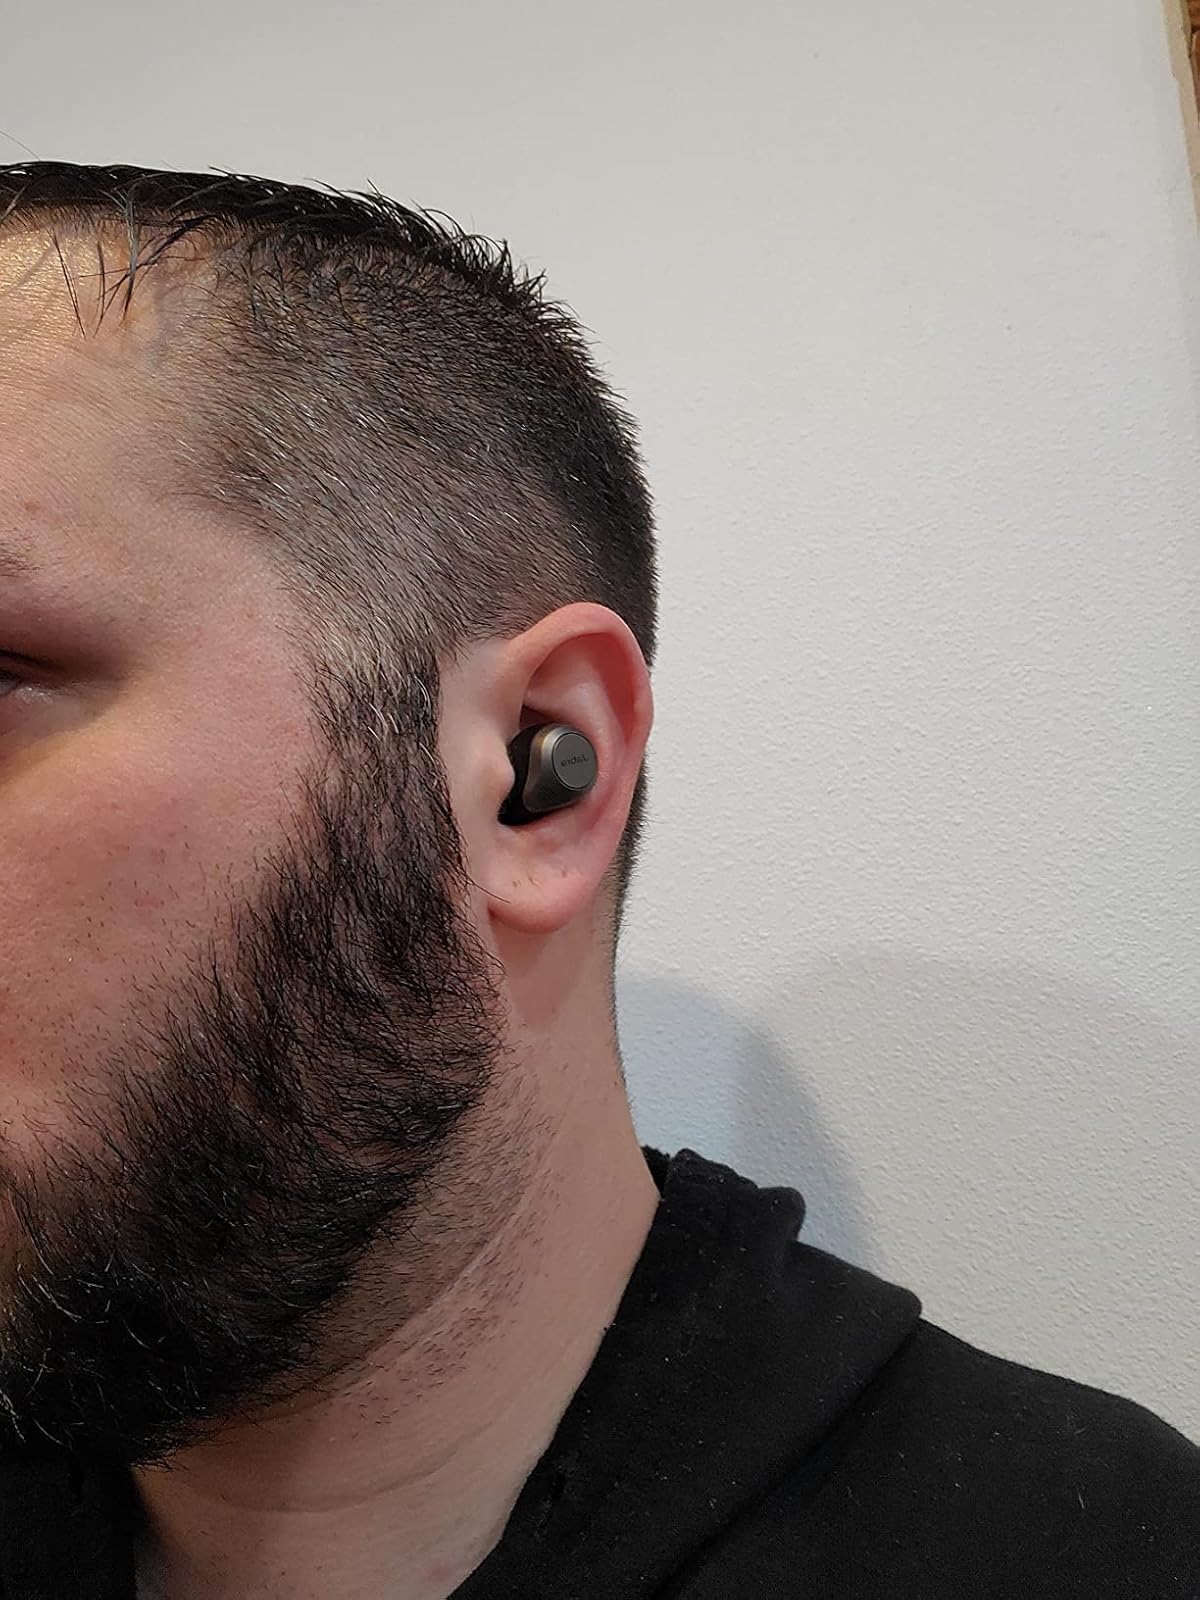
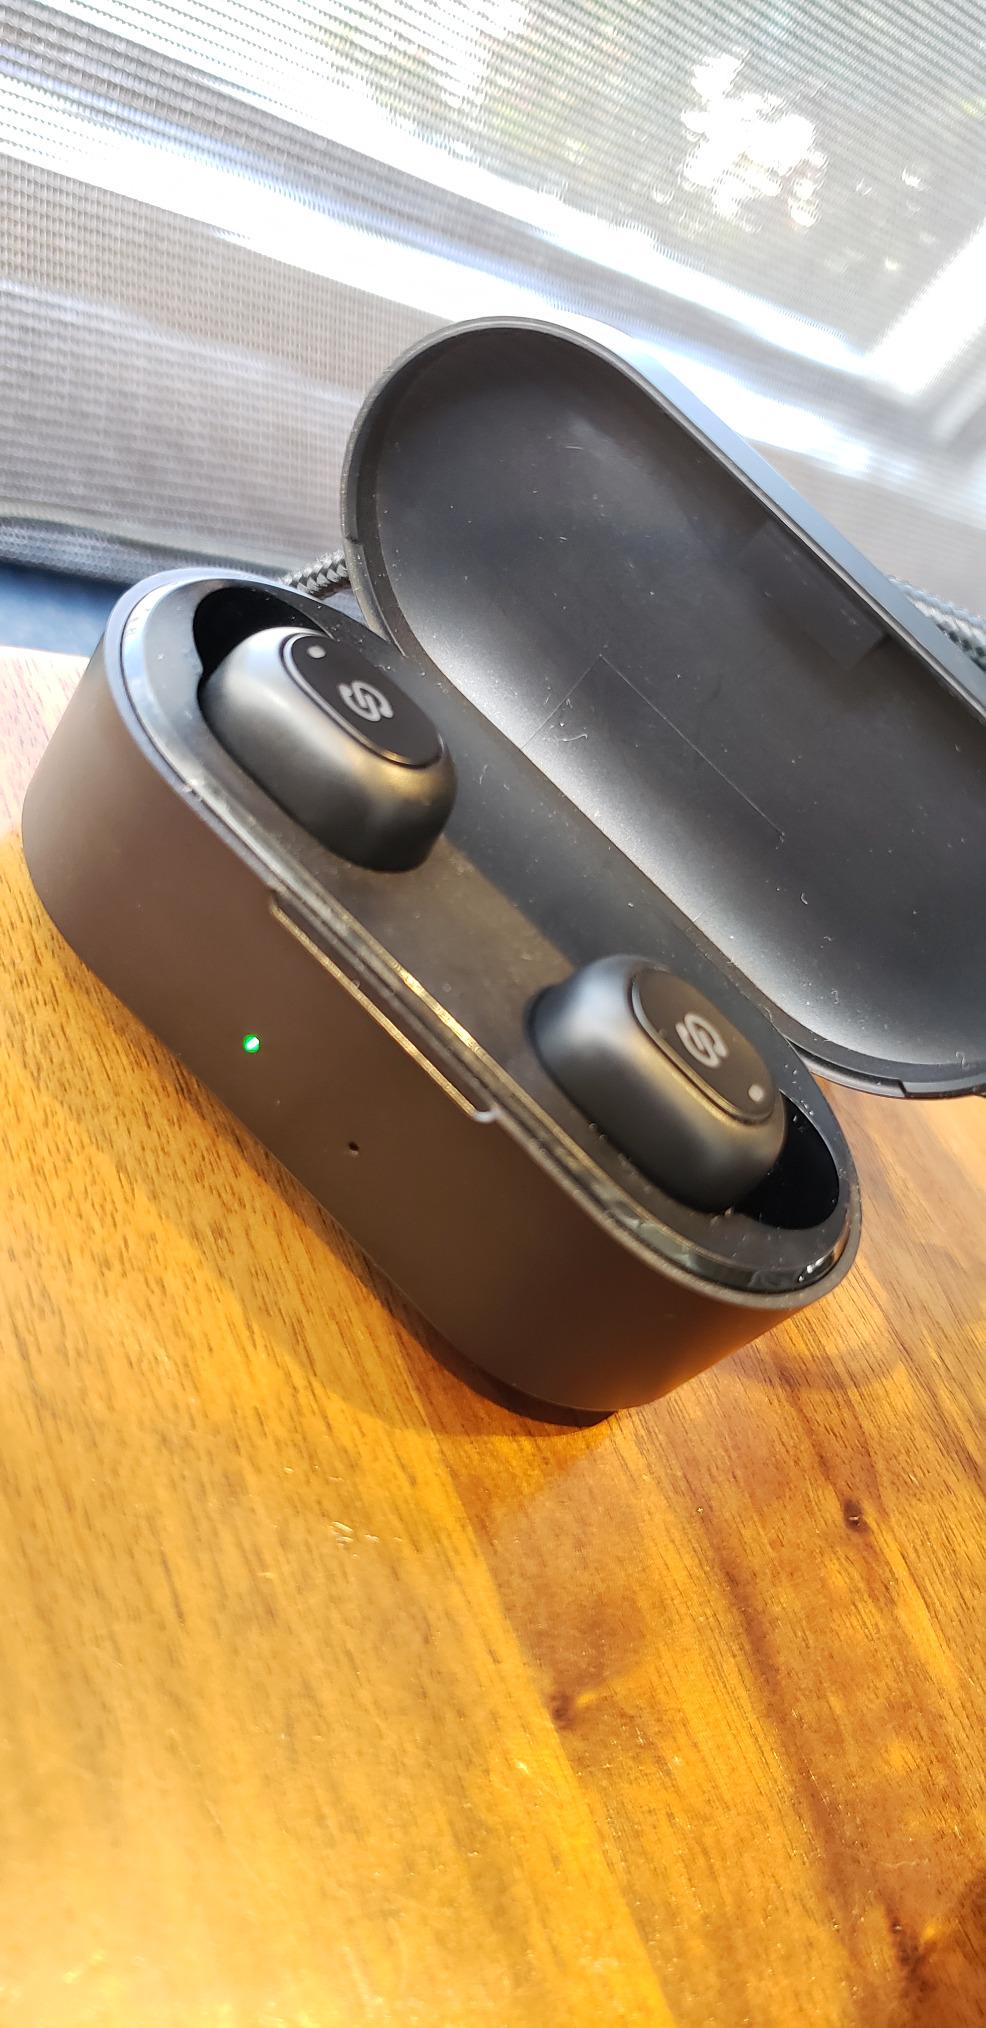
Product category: earbuds
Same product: no